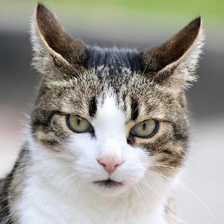
Label: animals